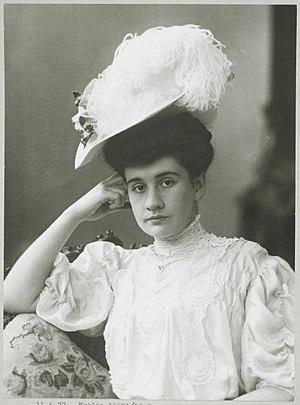
Irma Tervani est une chanteuse lyrique finlandaise née le 4 juin 1887 à Helsinki et morte le 29 novembre 1936 à Berlin.